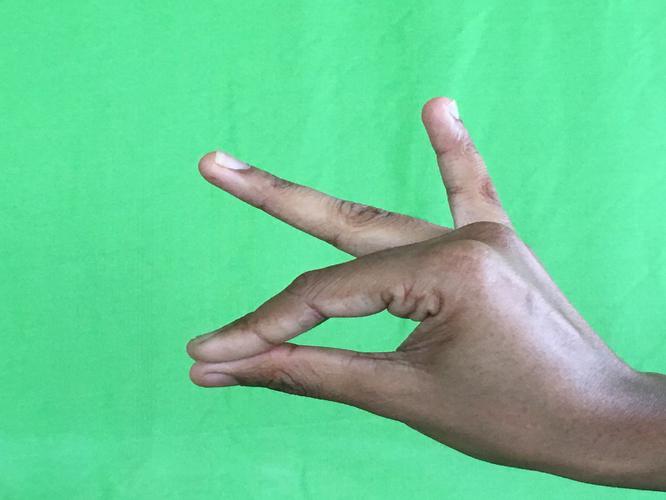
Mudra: Katakamukha_1
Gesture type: single_hand